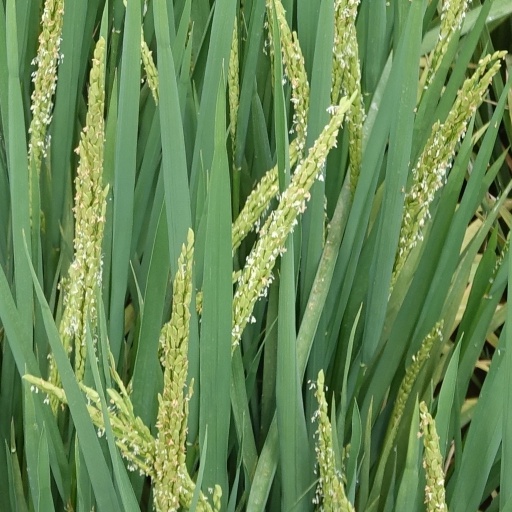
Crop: rice